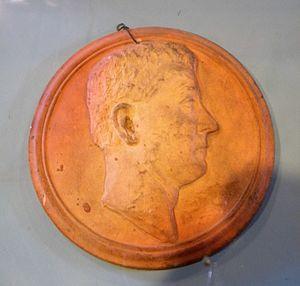
Médaillon bas-relief représentant Jacques Henry (fondateur de l'entreprise Emile Henry) 1822-1911
Émile Henry est une marque d'articles céramiques à usage domestique, essentiellement de cuisine, ou ornemental, produits par l'entreprise du même nom, fondée en 1850, et localisée en Bourgogne. Elle fait partie du patrimoine industriel de Bourgogne et particulièrement du Brionnais.